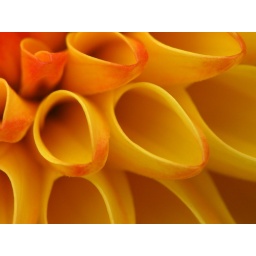
Abstract in yellow and orange